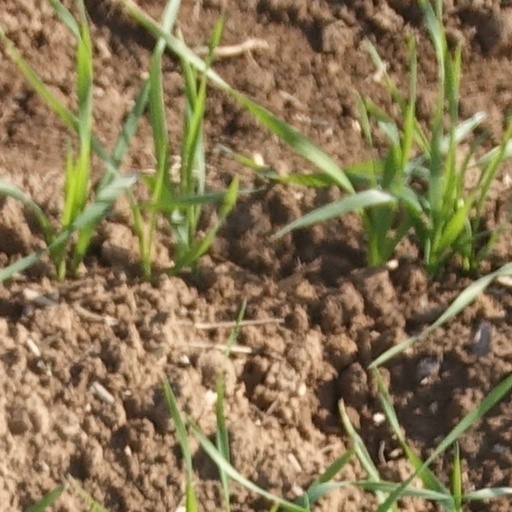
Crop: wheat